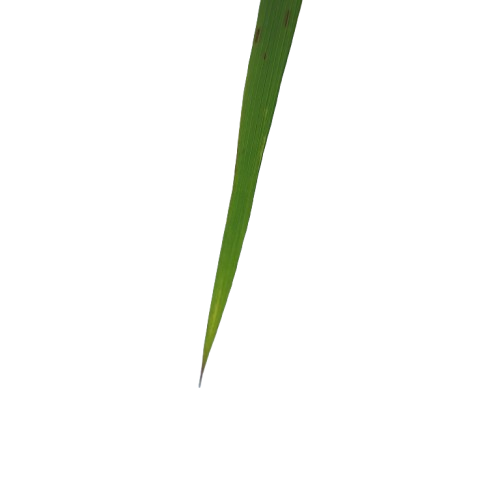
Label: Rice Blast